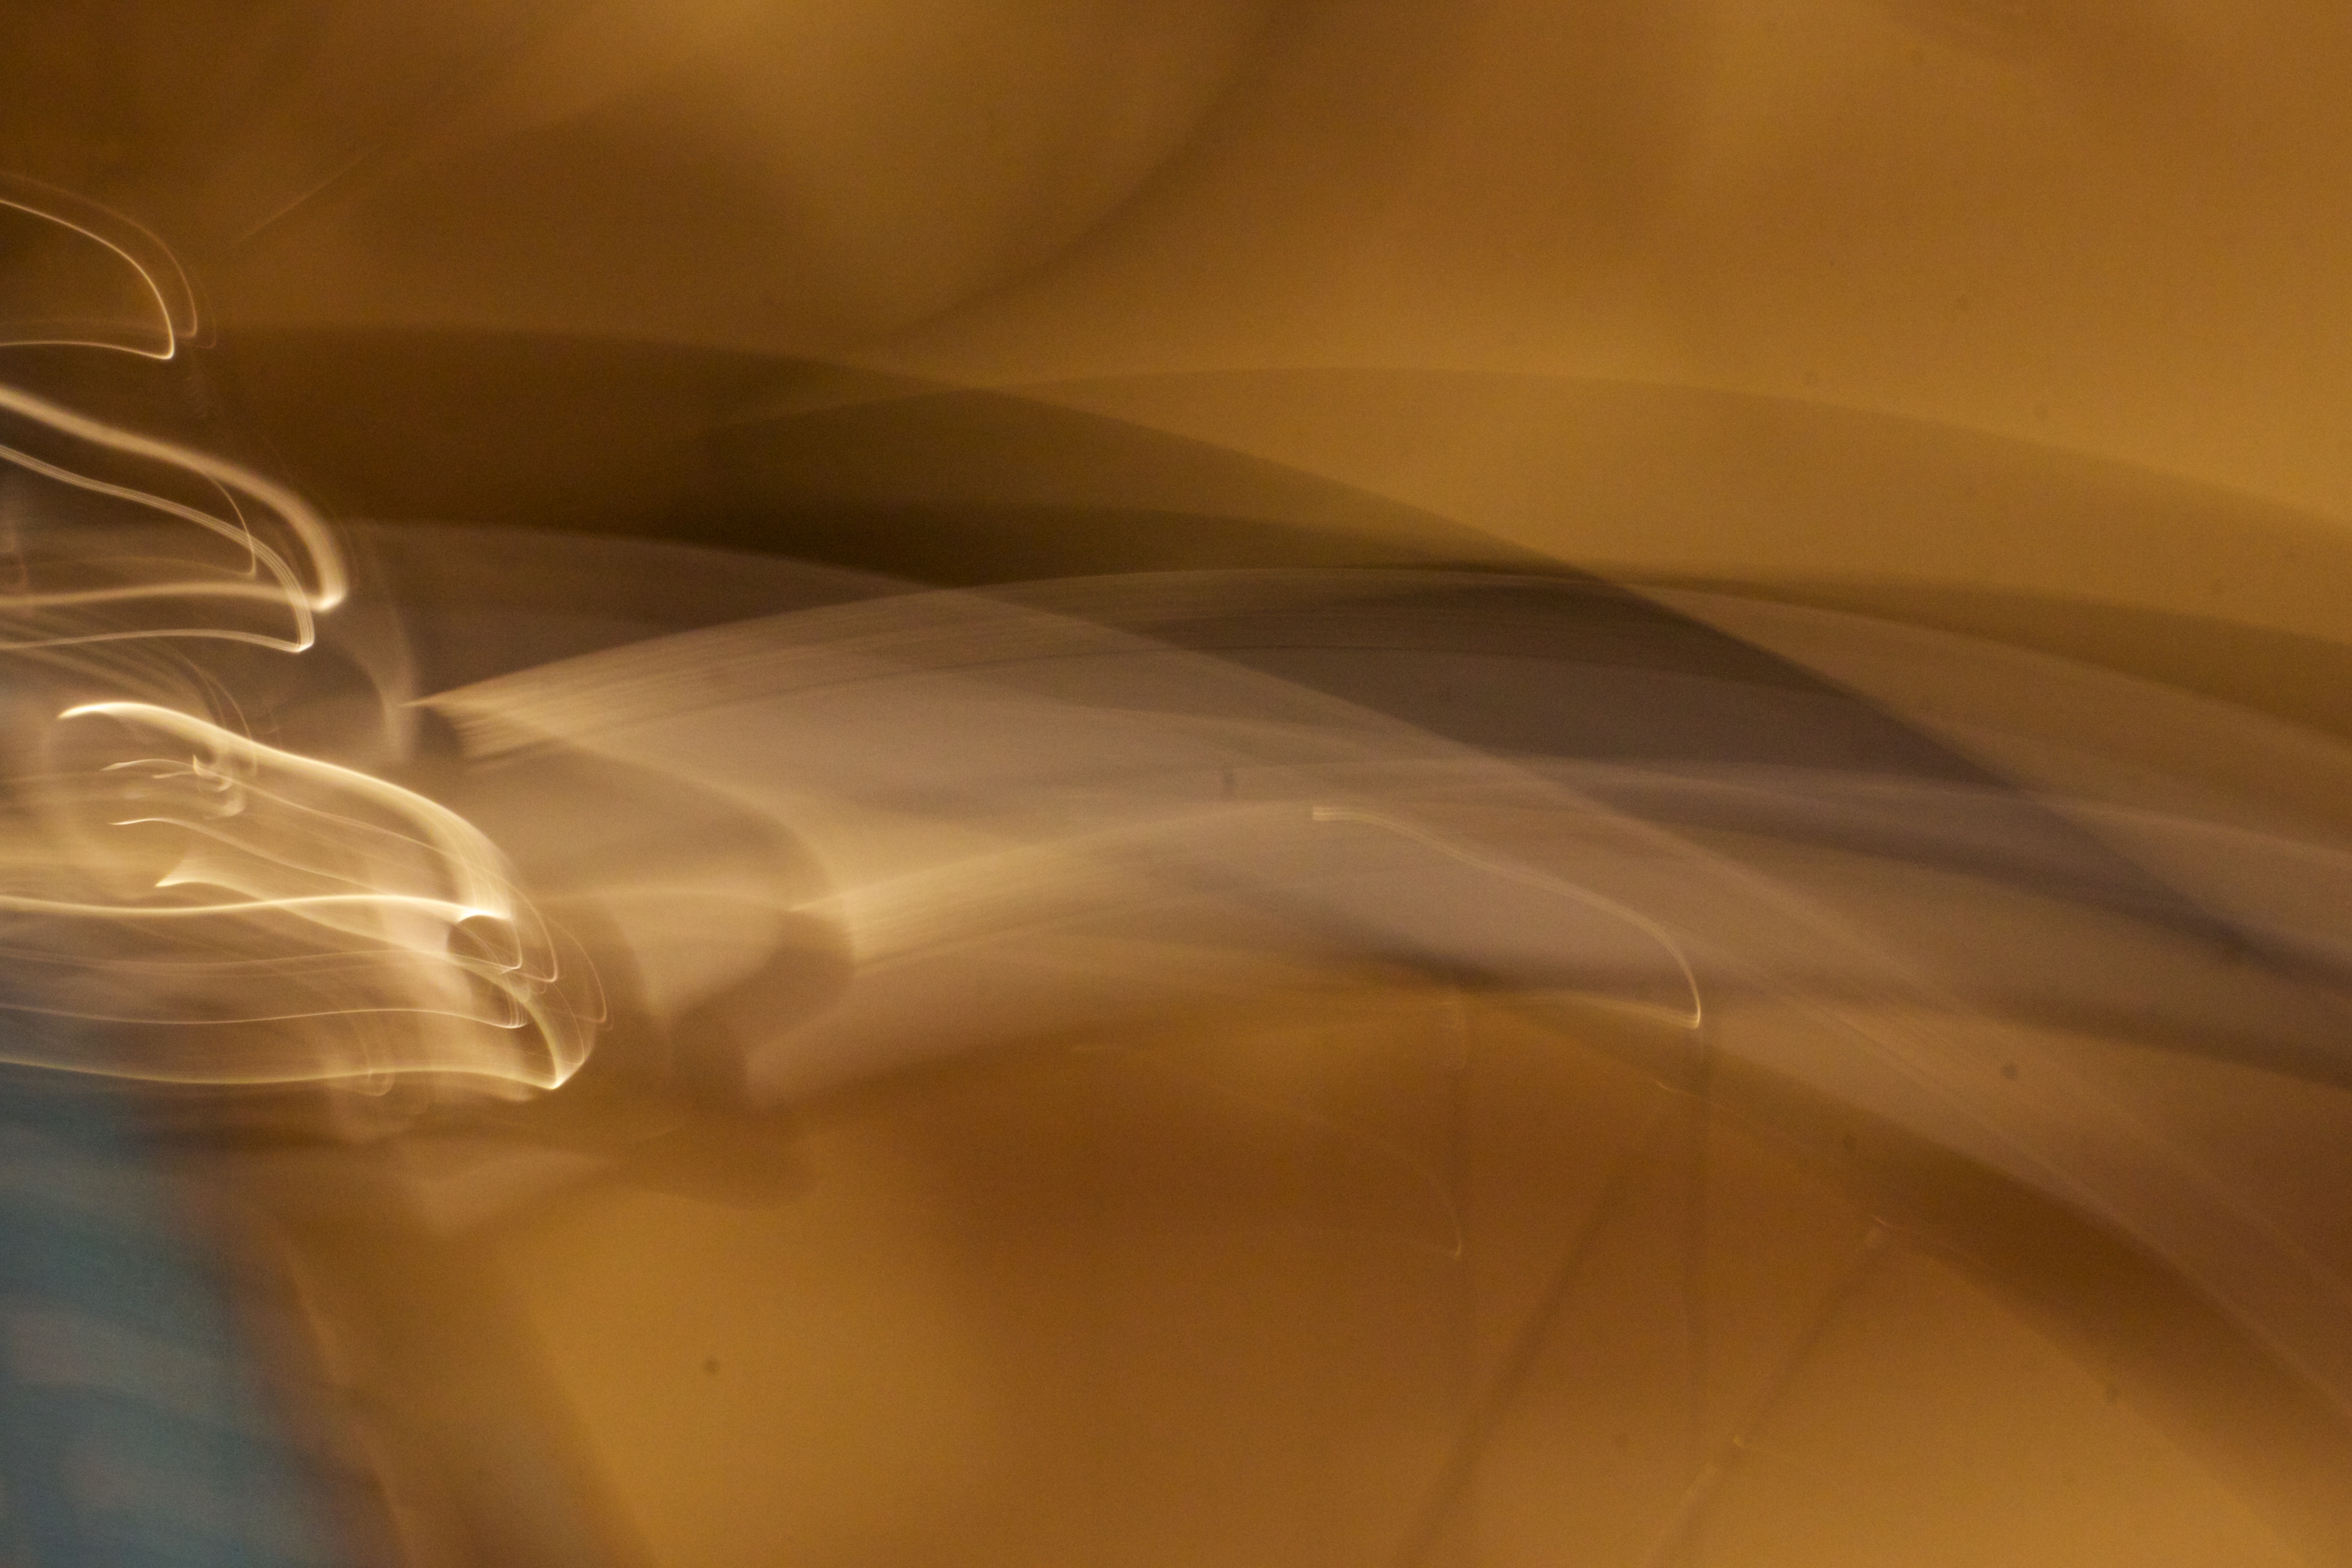
light, sunlight, glass, bicycle, ceiling, line, reflection, yellow, close up, shape, macro photography